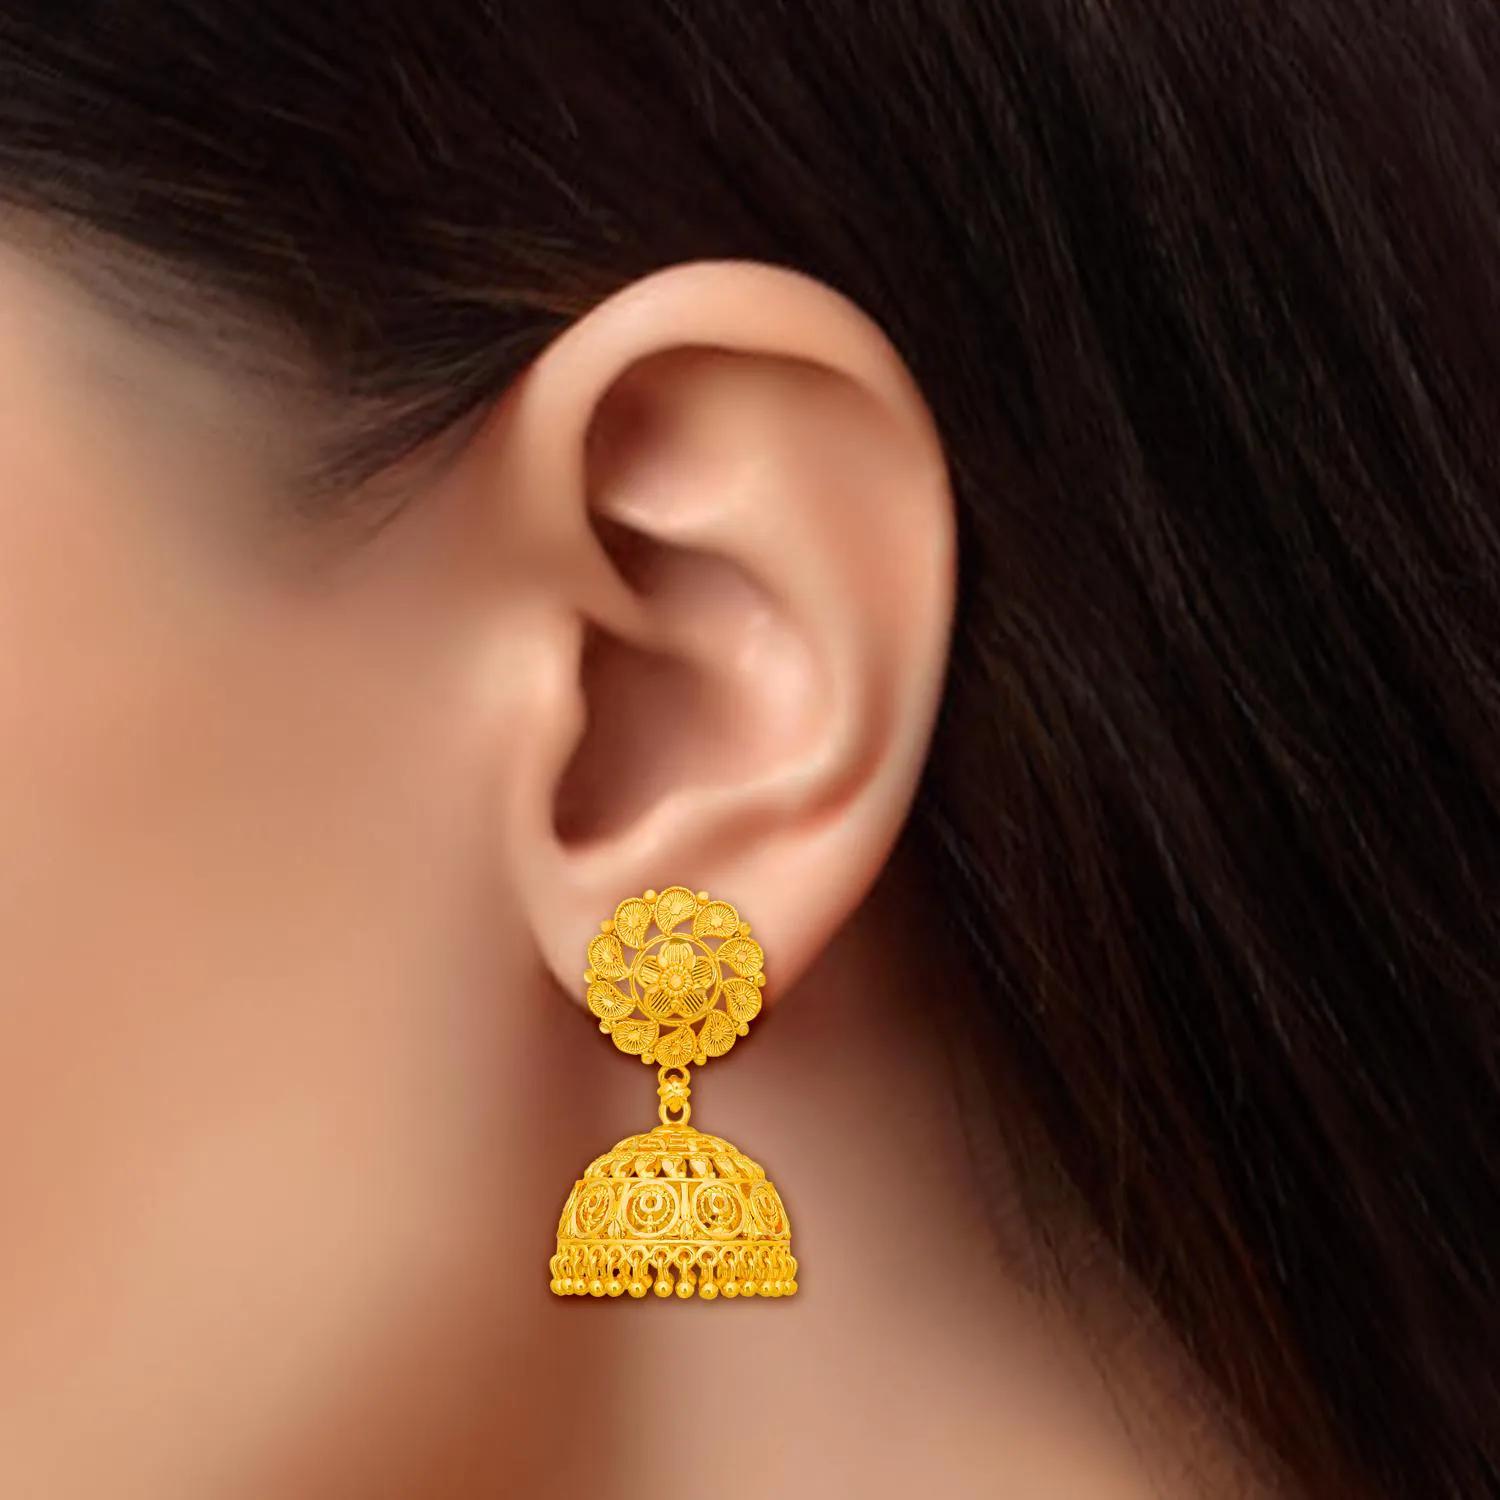
arch fashion Traditional Gold Platted Wedding Jumkhi Earrings Collection ERG2060
Type: Earrings
Brand: arch fashion
Price: Rs. 323
Featuring an ethereal combination of Rava work in the middle and Filigree work at the base, these rhombus shaped stud earrings are the perfect solution for when you want add a little glam to your ensemble.Whatever may be the occasion, trust this pair of drop earrings to perfectly complement your ensemble. Featuring an ethereal combination of Rava work in the middle and Filigree work at the base, these rhombus shaped stud earrings are the perfect solution for when you want add a little glam to your ensemble.Whatever may be the occasion, trust this pair of drop earrings to perfectly complement your ensemble.